Gerda Holmes

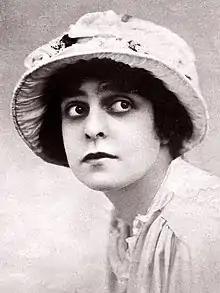

Gerda Holmes, née Gerda Helen Elfrida Henius (April 2, 1891 – October 11, 1943), was an actress during the silent film era and in theater. She had major roles in numerous films including "The Fable of Elvira and Farina and the Meal Ticket" (1915) and "The Iron Ring" (1917) with Arthur Ashley.